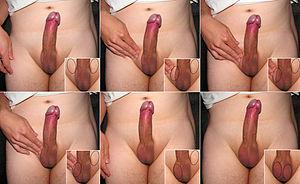
Le cryptorchidie artificielle ou contraception masculine thermique par remontée testiculaire est une méthode de contraception nécessitant le port d’un dispositif, sans accessoire chauffant électrique, assurant le maintien des testicules au contact de la chaleur corporelle.